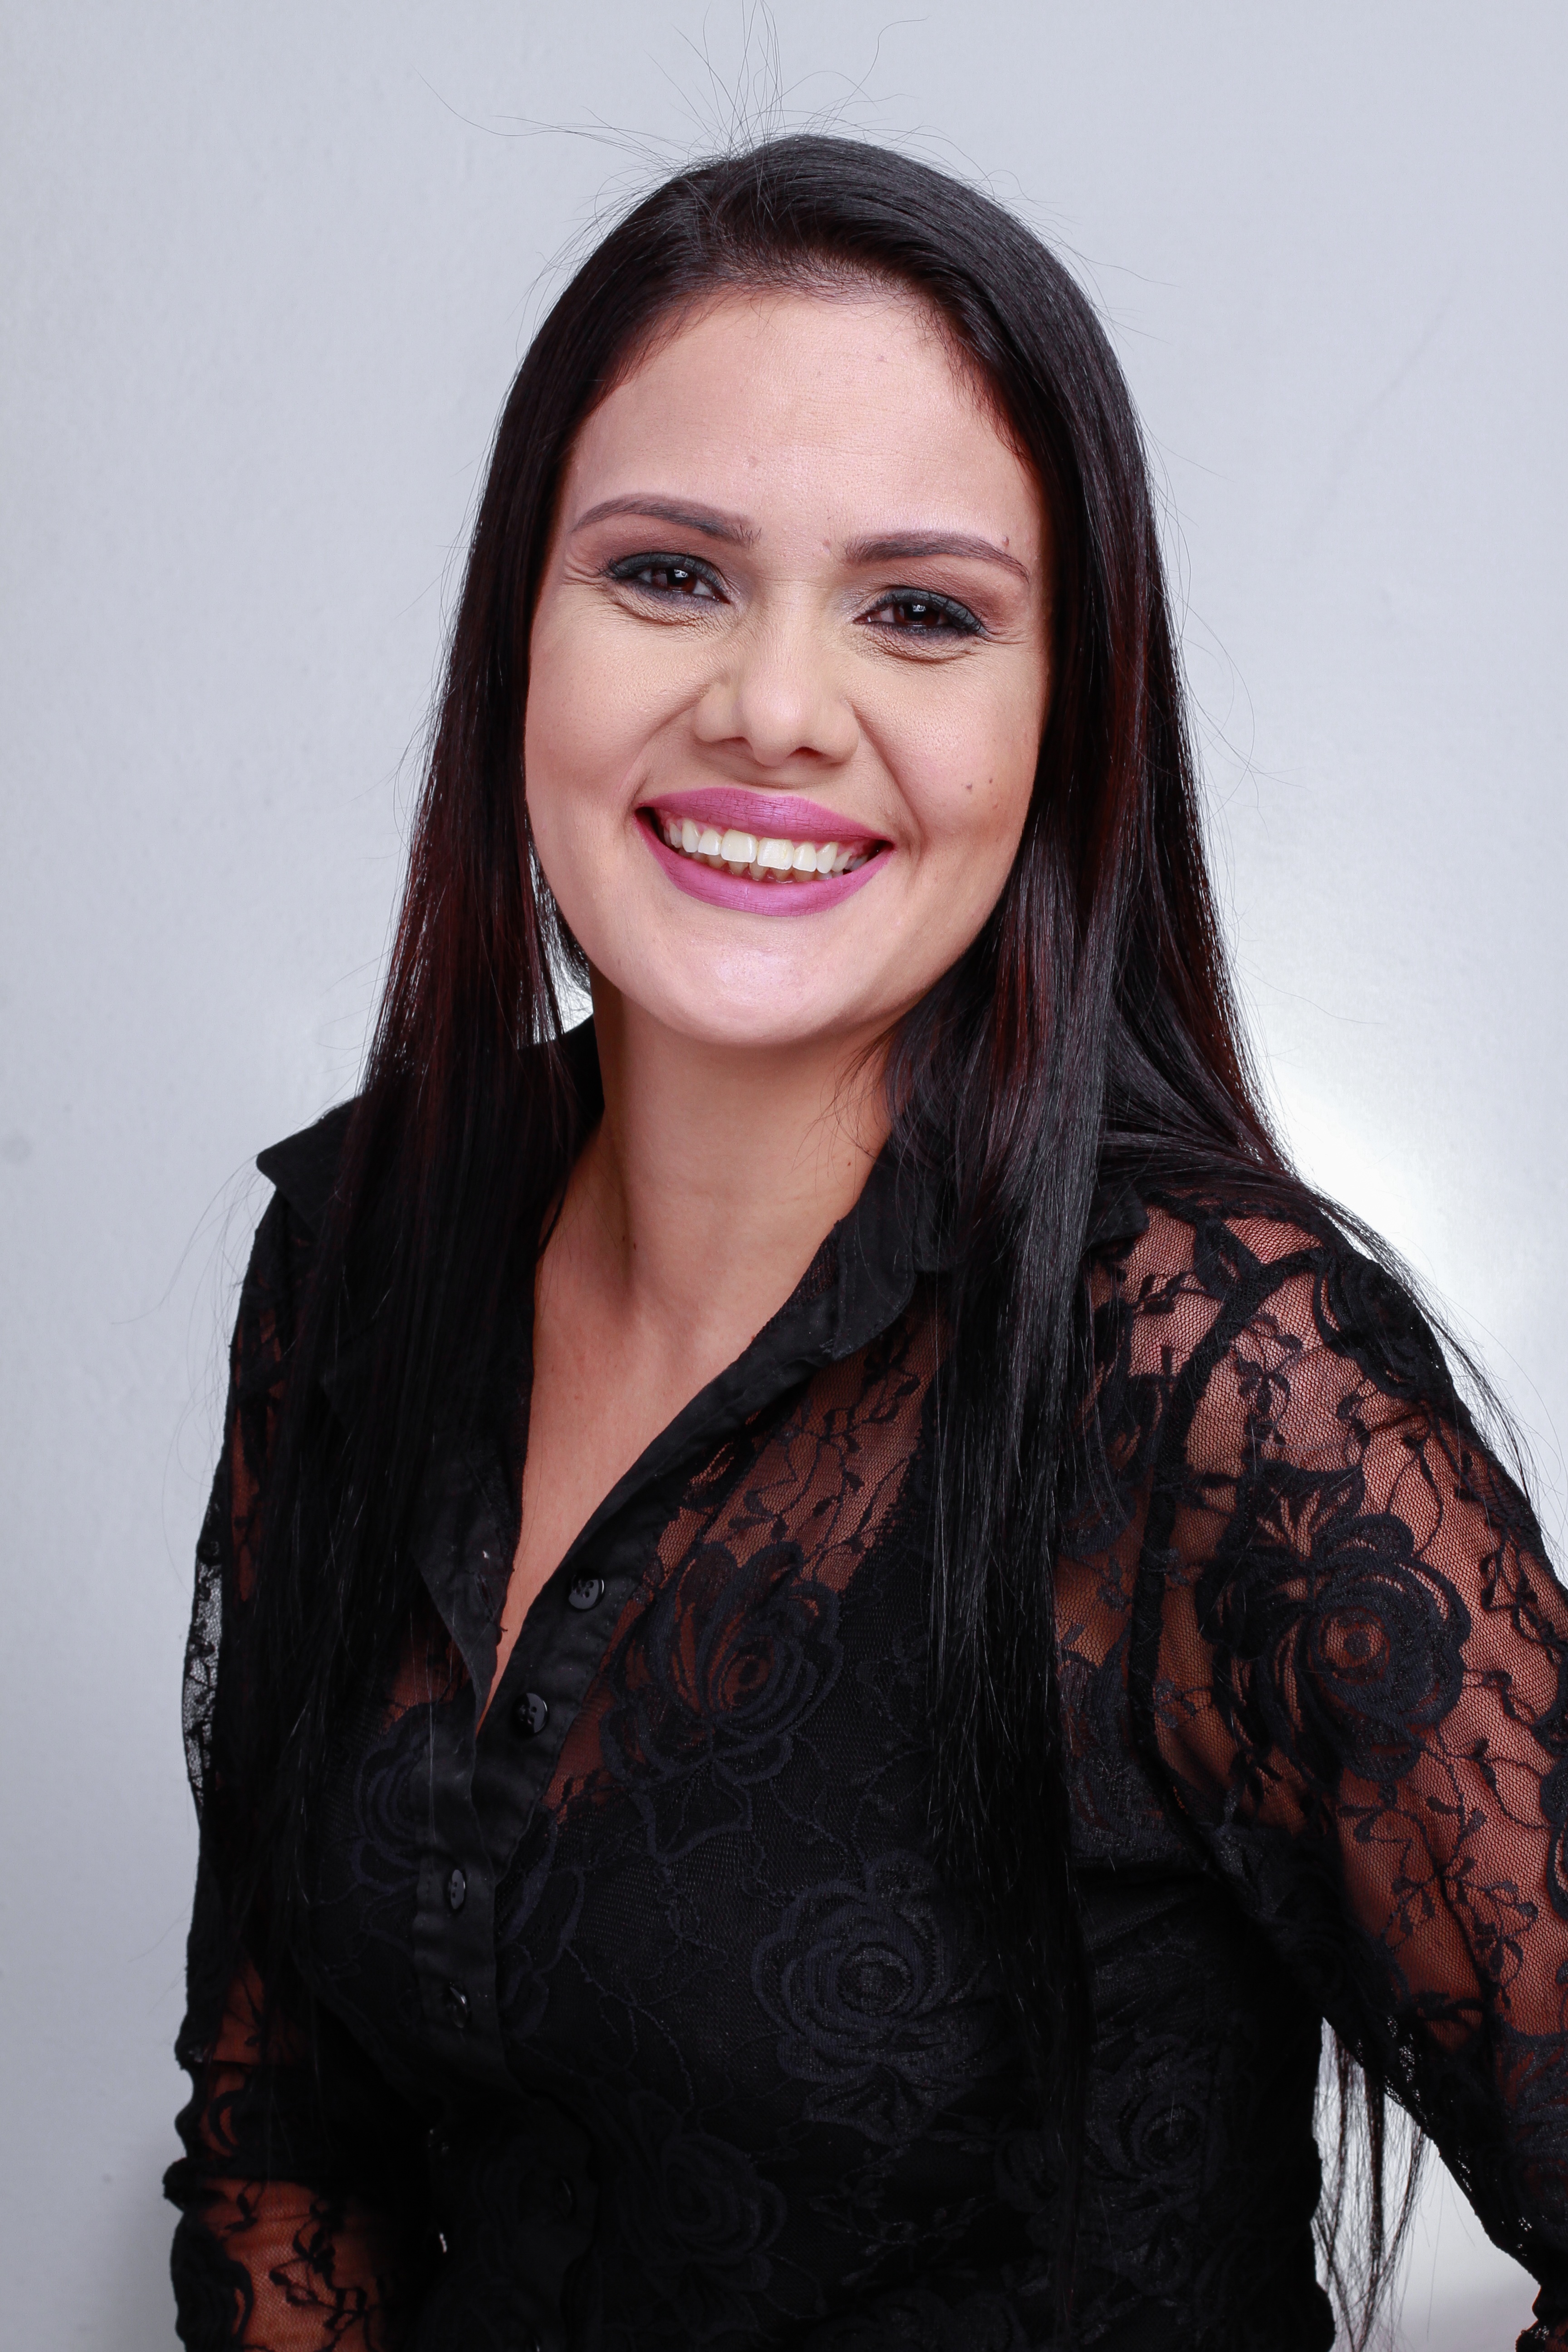
person, girl, woman, hair, photography, singer, portrait, model, red, fashion, black, lady, facial expression, hairstyle, smile, long hair, human body, black hair, face, eye, head, photograph, skin, beauty, linda, abdomen, photo shoot, brown hair, portrait photography, art model